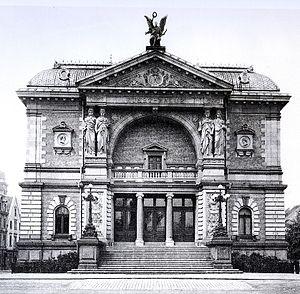
La Kunsthalle de Düsseldorf, ou Städtische Kunsthalle est une salle d'exposition d'art, de style brutaliste en béton brut, qui se trouve en Allemagne, à Düsseldorf. Construite en 1967, elle succède à un autre édifice construit 150 mètres plus loin en style néoclassique éclectique italien en 1879-1881 et démoli à cause des bombardements alliés de la Seconde Guerre mondiale. Seules les caryatides de l'ancienne façade ont été préservées et se trouvent posées désormais devant l'entrée du nouveau bâtiment.